Tsesarevich

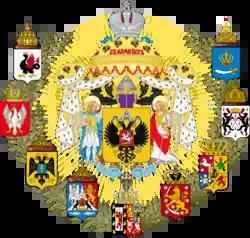
Coat of Arms

Tsesarevich was the title of the heir apparent or presumptive in the Russian Empire. It either preceded or replaced the given name and patronymic.